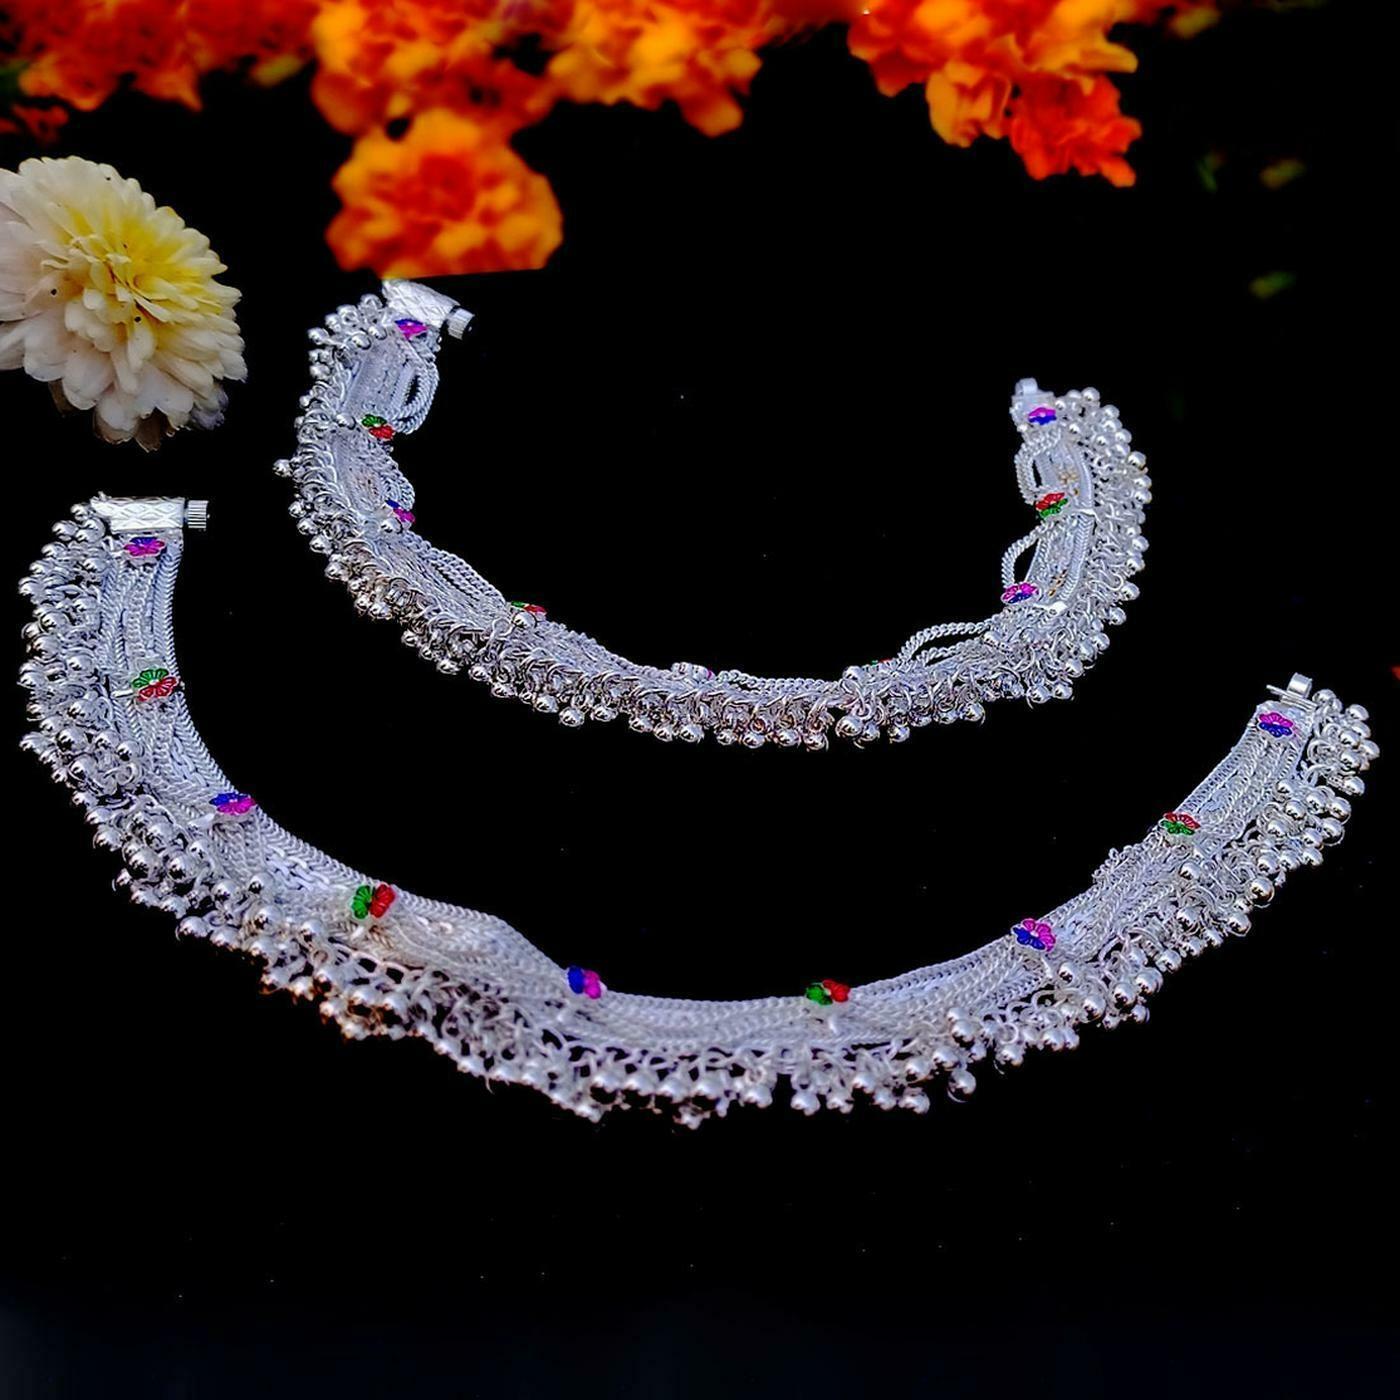
BR Ornaments Alloy's 10.2 Inch Women Anklet For All Occasions Womens & Girls Alloy Anklet
Type: Anklet
Brand: BR Ornaments
Price: Rs. 445
BR Ornaments Alloy's 10.2 Inch Women Anklet For All Occasions Womens & Girls Alloy Anklet